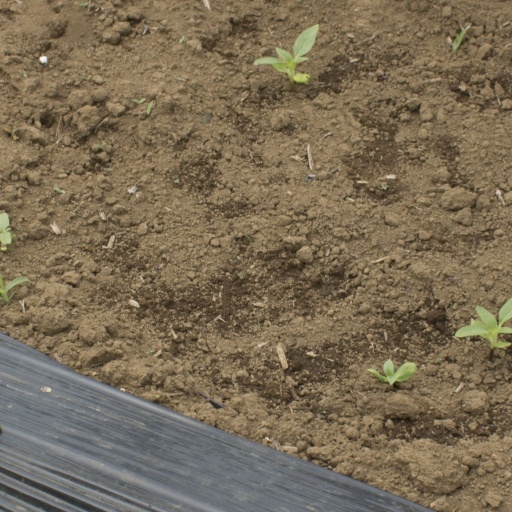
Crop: Jerusalem artichoke